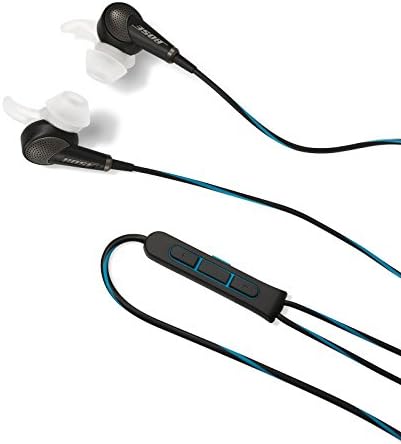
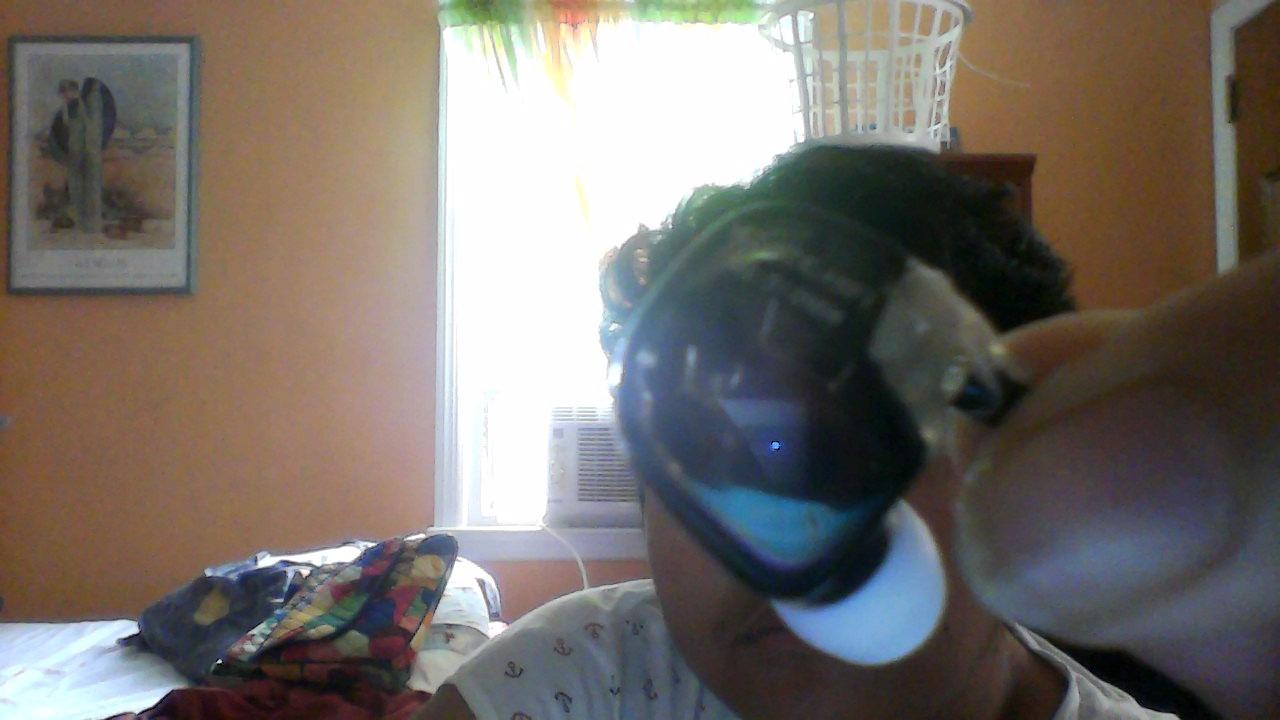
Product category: headphones
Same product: no